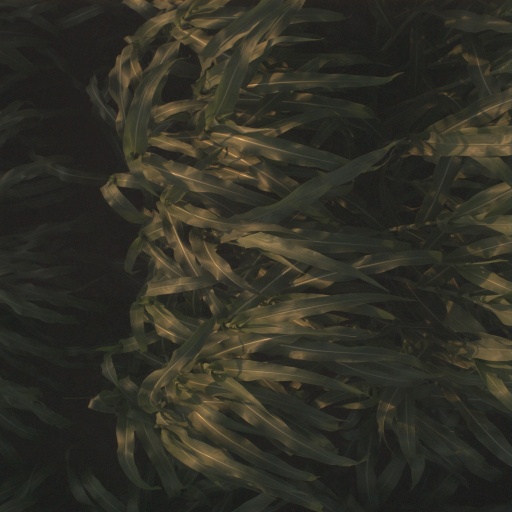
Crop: sorghum